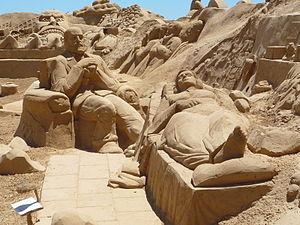
Le Festival international de sculpture sur sable est le plus grand festival international de sculpture sur sable qui se déroule chaque année depuis 2003 à Pêra, dans la région de l'Algarve au Portugal.